New Zealand Mounted Rifles Brigade

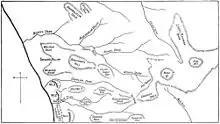
Battle of Chunuk Bair locations

The objective of the British August offensive was to seize Chunuk Bair, a high point in the Sari Bair mountain range. The New Zealand and Australian Division would provide the attacking force. The initial part of the attack was to clear the Turks from the foothills, which was given to the New Zealand Mounted Rifles Brigade, reinforced by a Māori Pioneer Battalion.